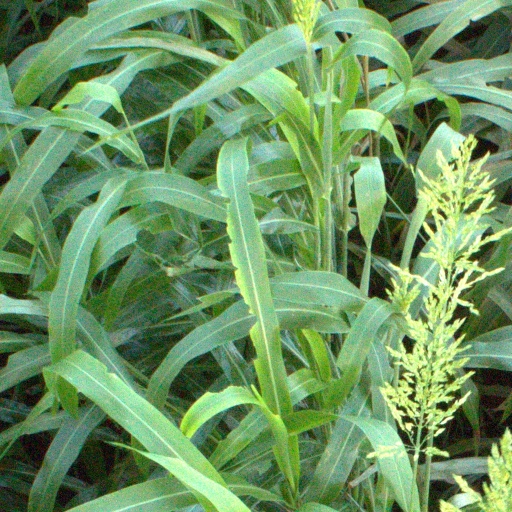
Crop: sorghum